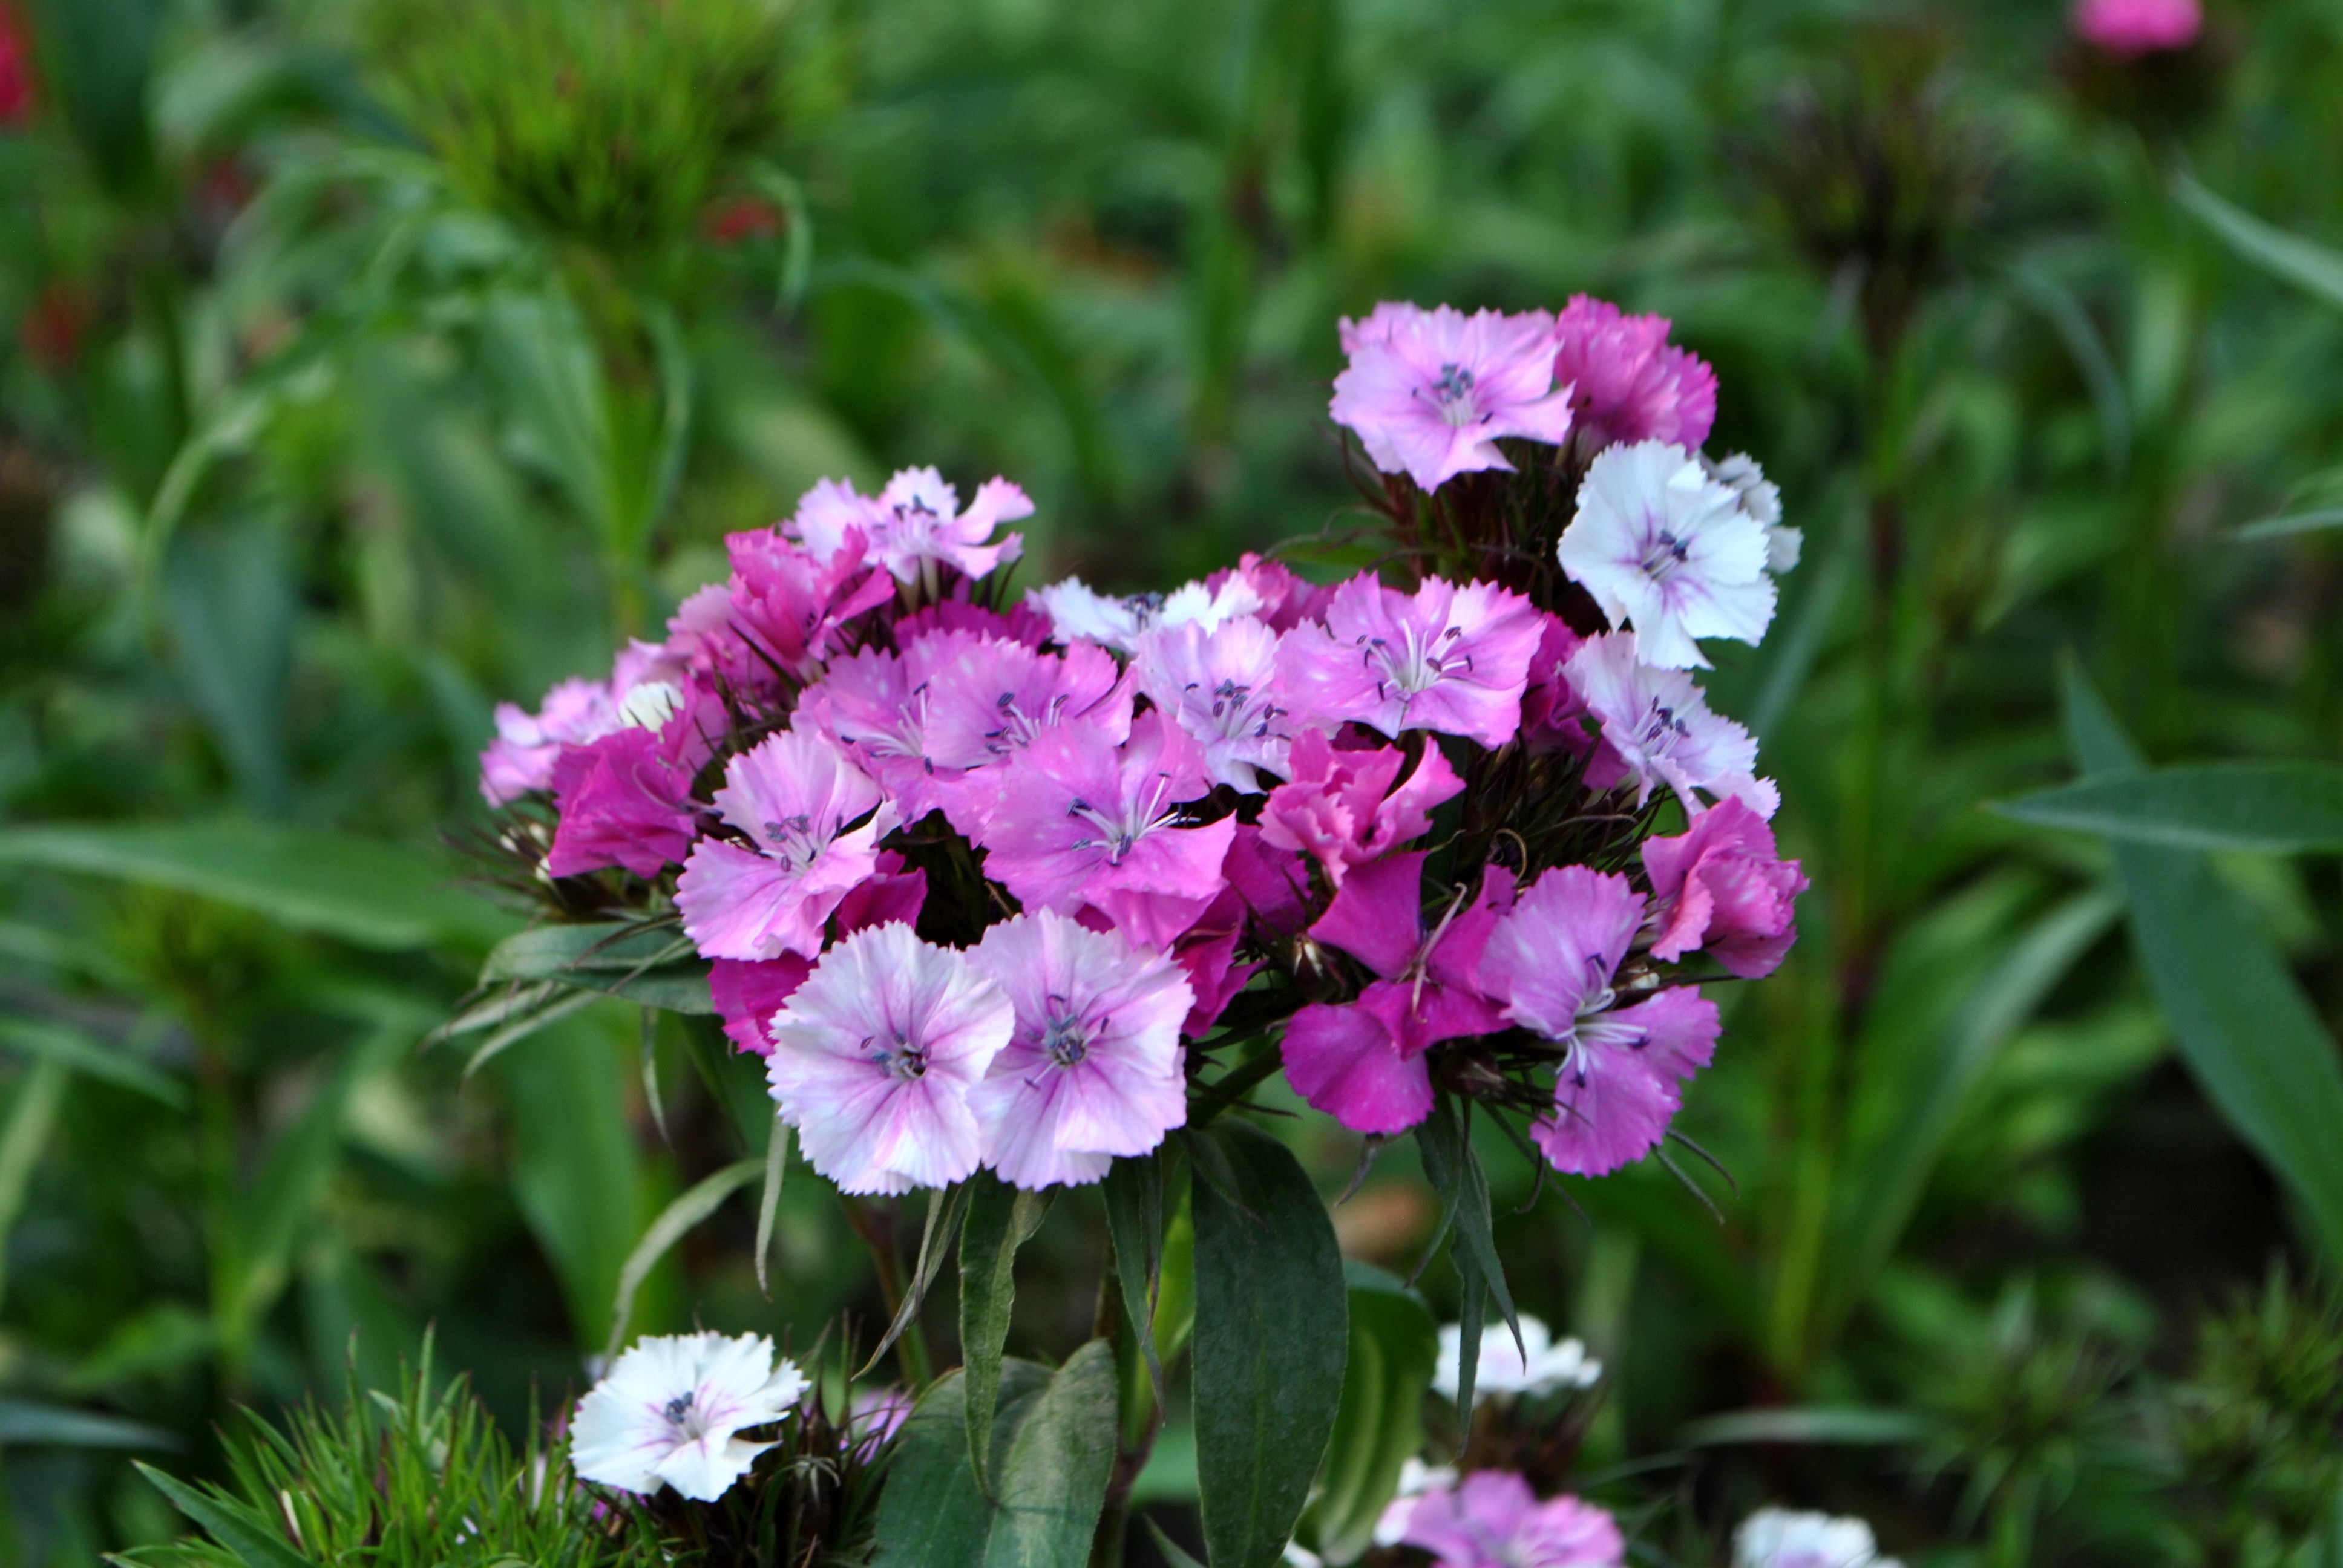
nature, plant, flower, herb, botany, garden, pink, flora, plants, wildflower, flowers, leaves, geranium, petals, carnation, dianthus, flowering plant, annual plant, land plant, pink family, dame's rocket